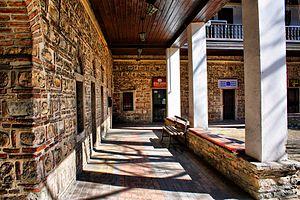
Le Kapan An est un ancien caravansérail de Skopje, capitale de la Macédoine du Nord. Il se trouve dans le vieux bazar. Mentionné pour la première fois en 1467, c'est le plus vieux de la ville.